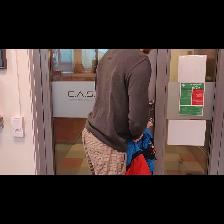
Label: Human